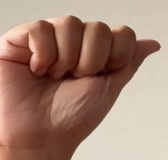
ASL sign: A